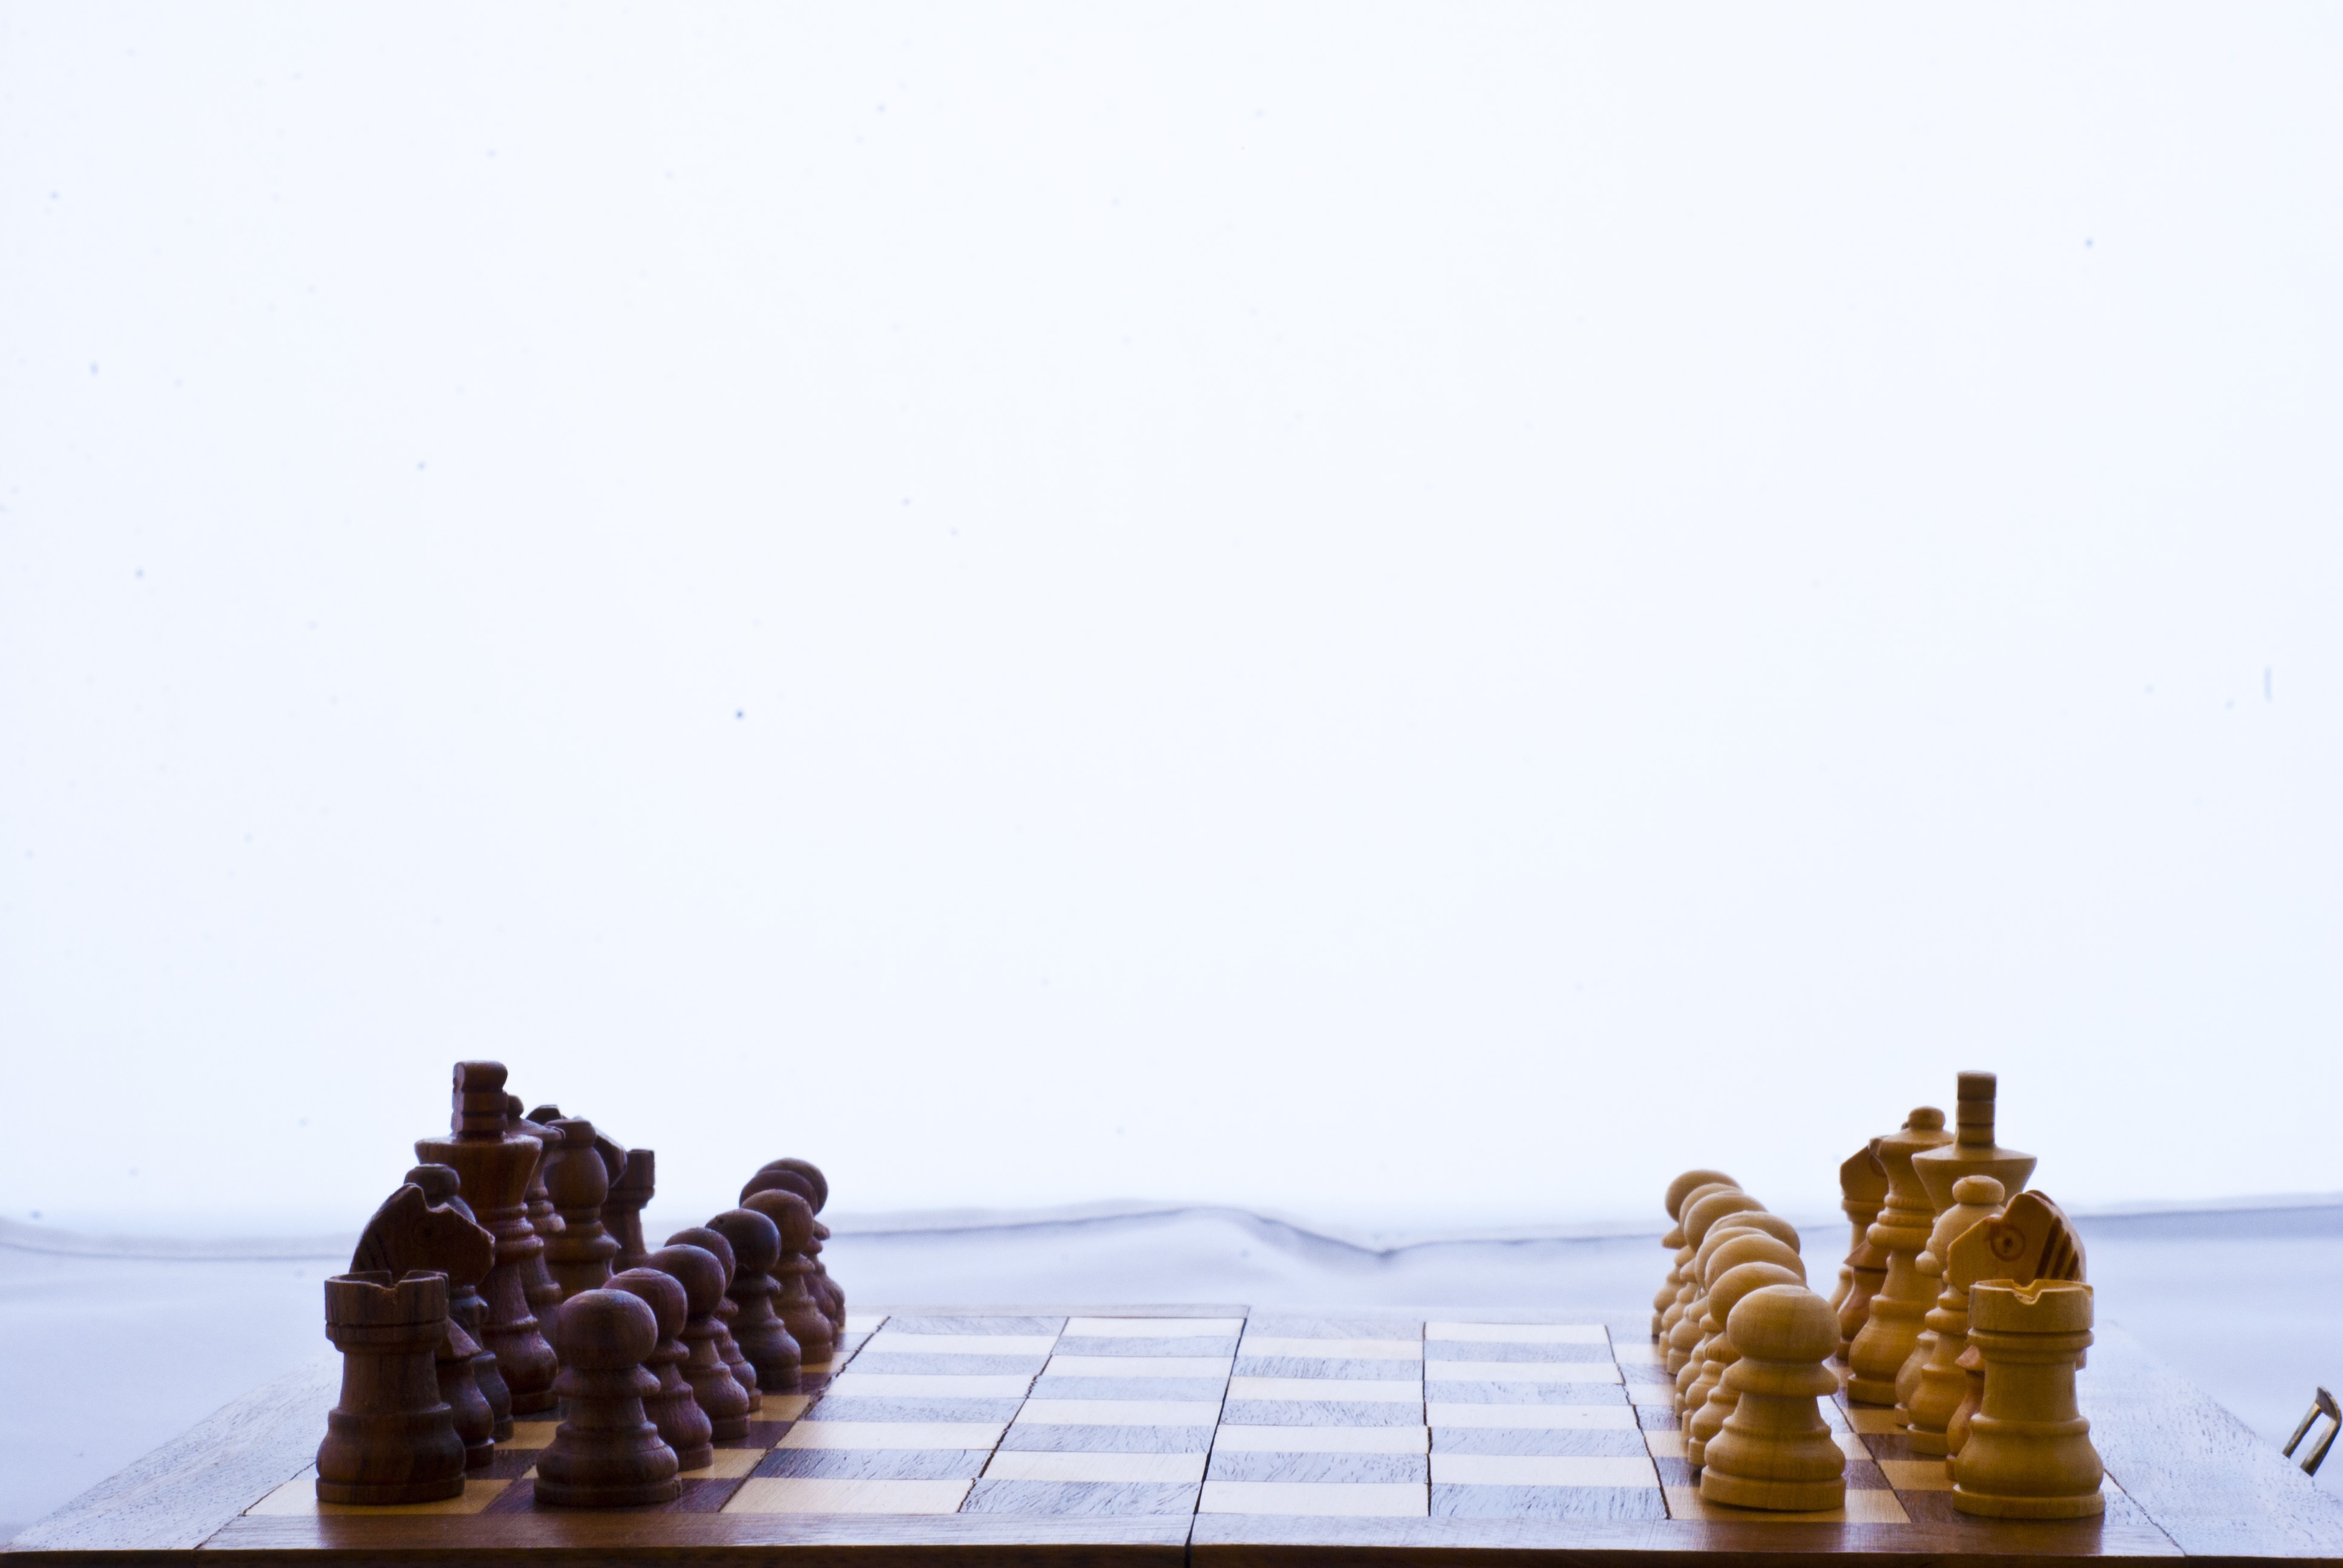
board, game, recreation, leisure, board game, l, decision, sports, chess, strategy, pawn, chessboard, move, piece, games, intelligence, strategic, indoor games and sports, tabletop game